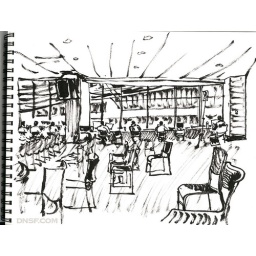
Hackers at a long desk beside the window